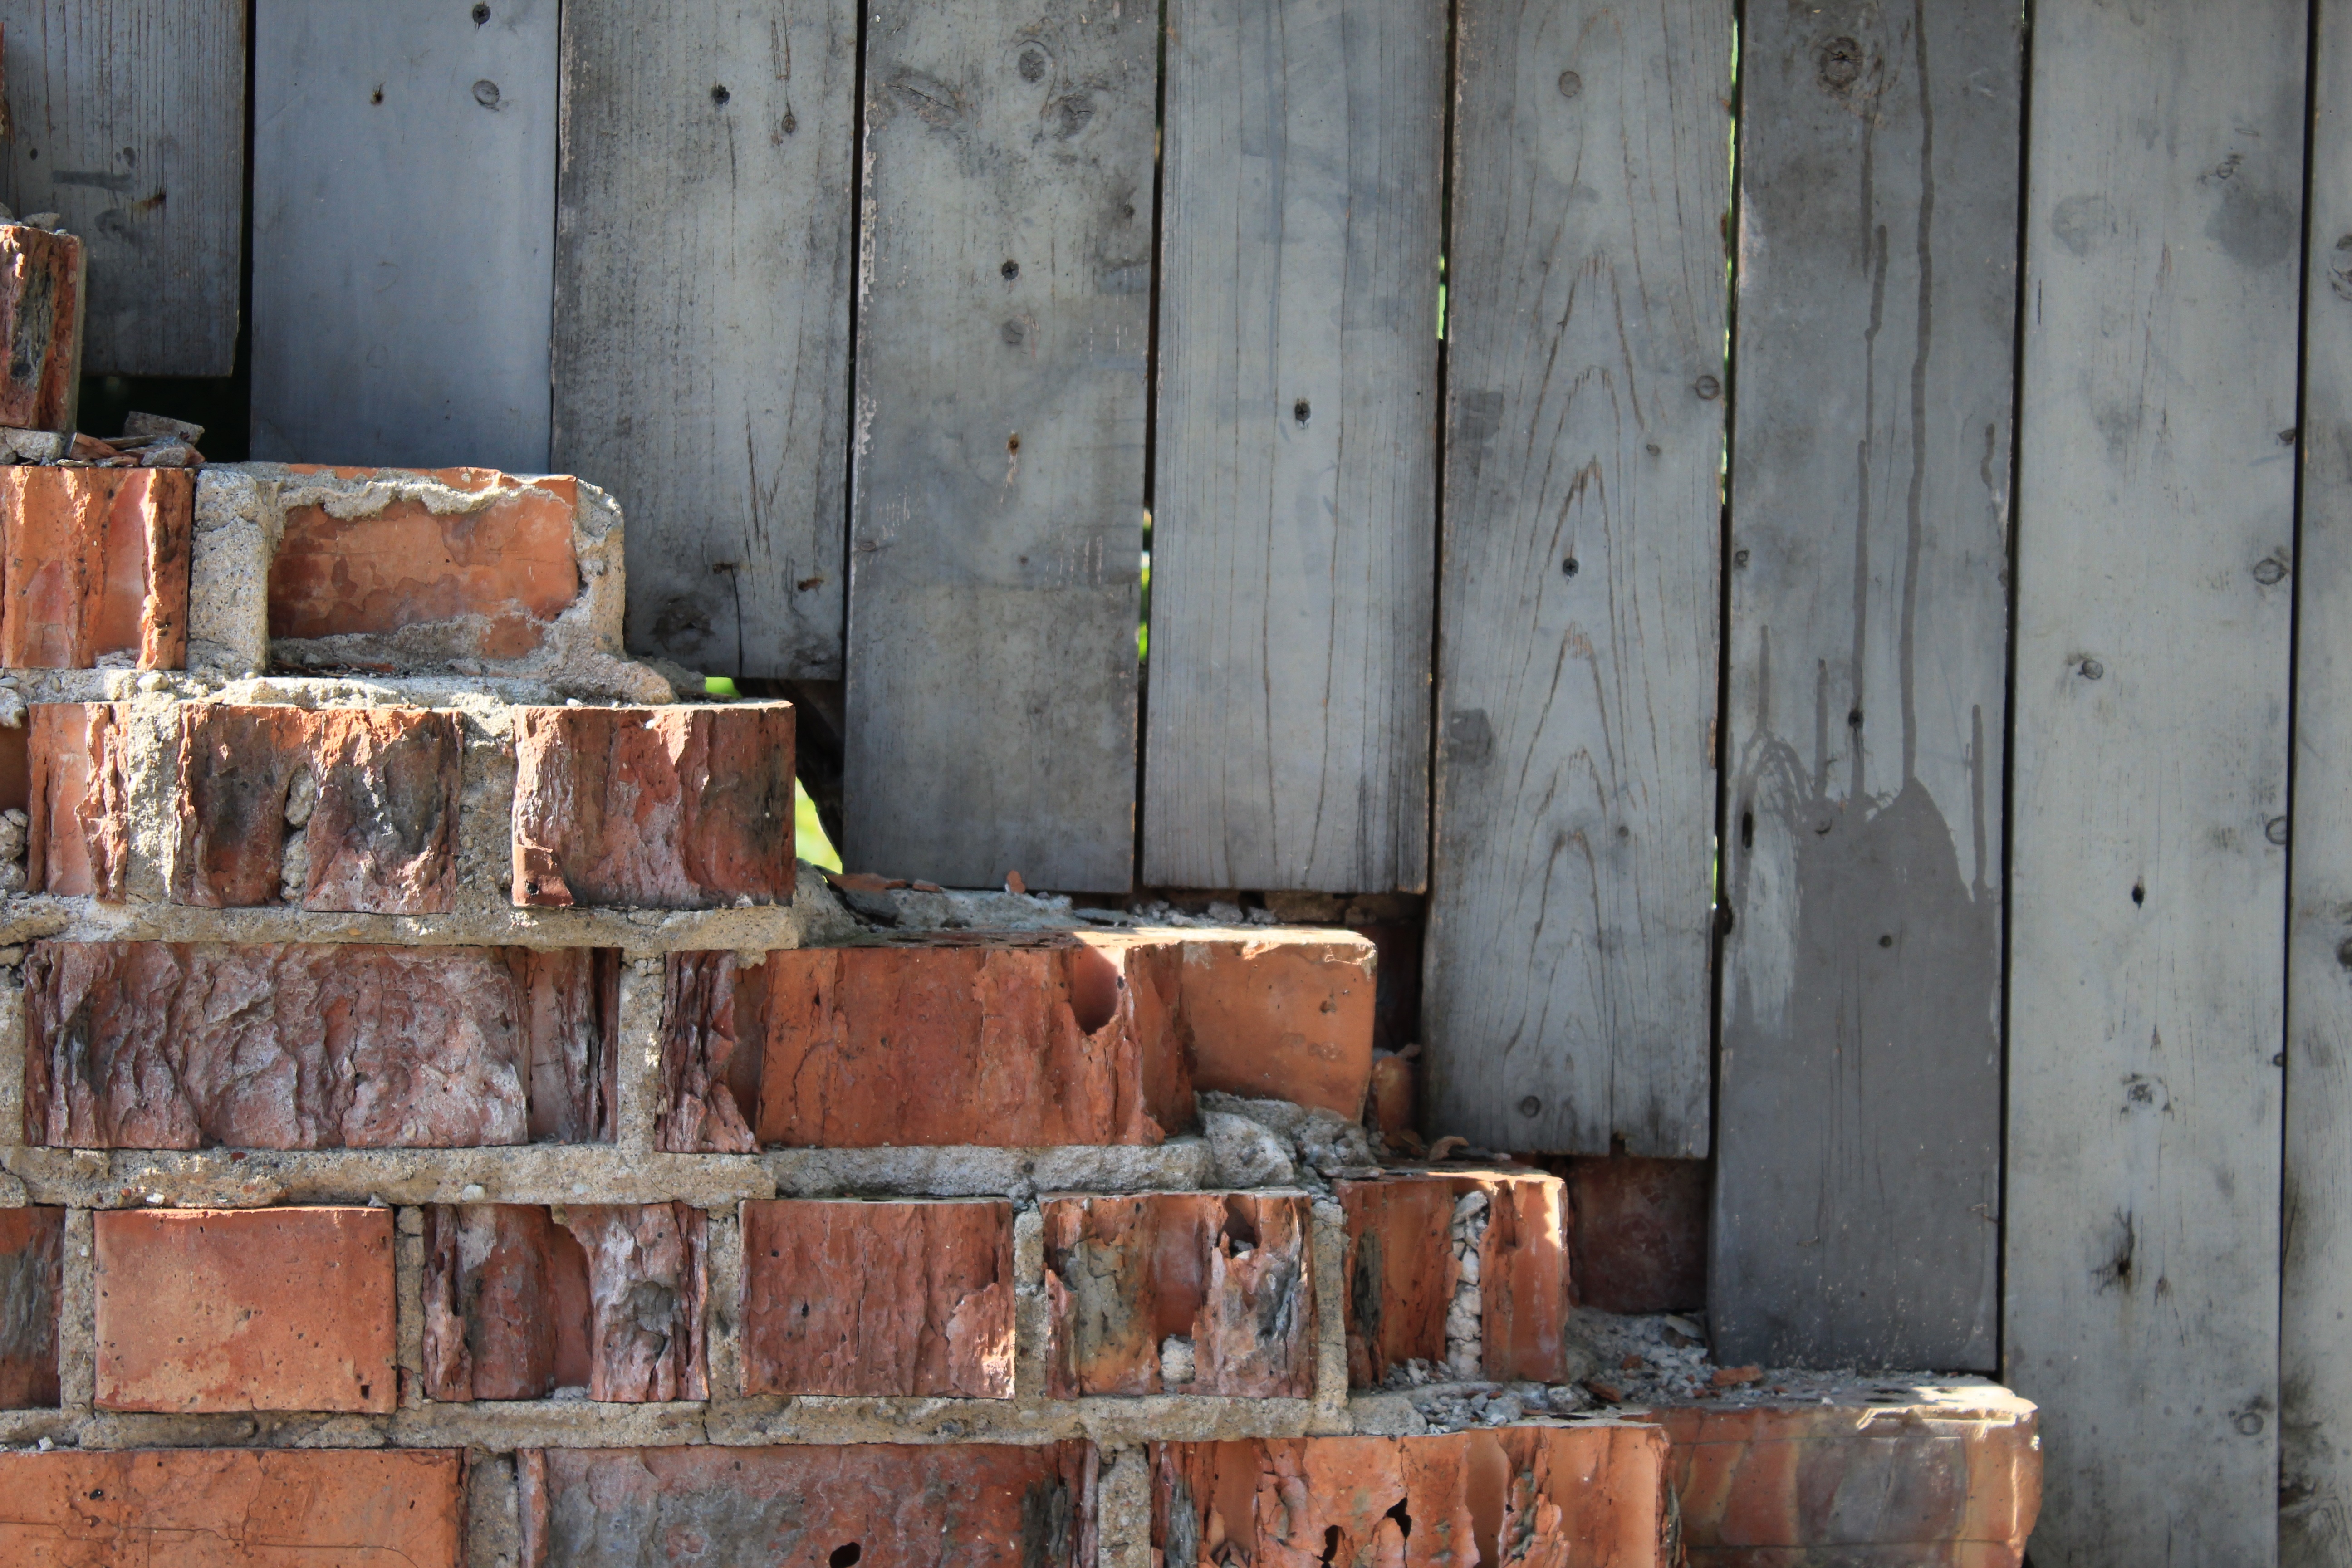
wood, house, wall, brick, material, brickwork, man made object